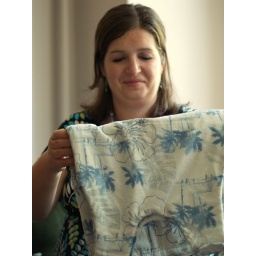
More fabric from Hawaii was lovingly turned into a cute sleeping bag by Grandma.